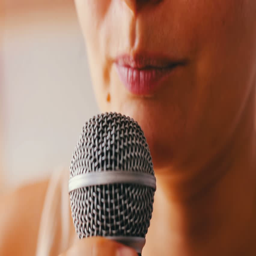
a beautiful girl sing something in a hand - held microphone